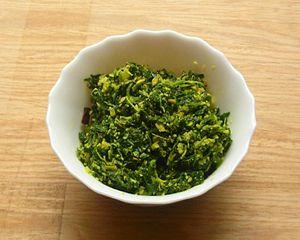
L'Amarante réfléchie est une plante herbacée annuelle de la famille des Amaranthacées selon la classification phylogénétique APG III ou des Chénopodiacées selon la classification classique de Cronquist.